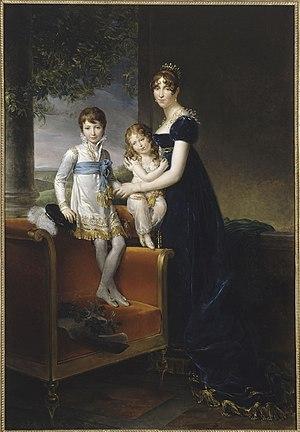
Charles-Louis-Napoléon Bonaparte, dit Louis-Napoléon Bonaparte, né le 20 avril 1808 à Paris et mort le 9 janvier 1873 à Chislehurst, est un monarque et un homme d'État français. Il est à la fois l'unique président de la Deuxième République, le premier chef d'État français élu au suffrage universel masculin, le 10 décembre 1848, le premier président de la République française, et après la proclamation de l'Empire le 2 décembre 1852, le dernier monarque du pays sous le nom de Napoléon III, empereur des Français.